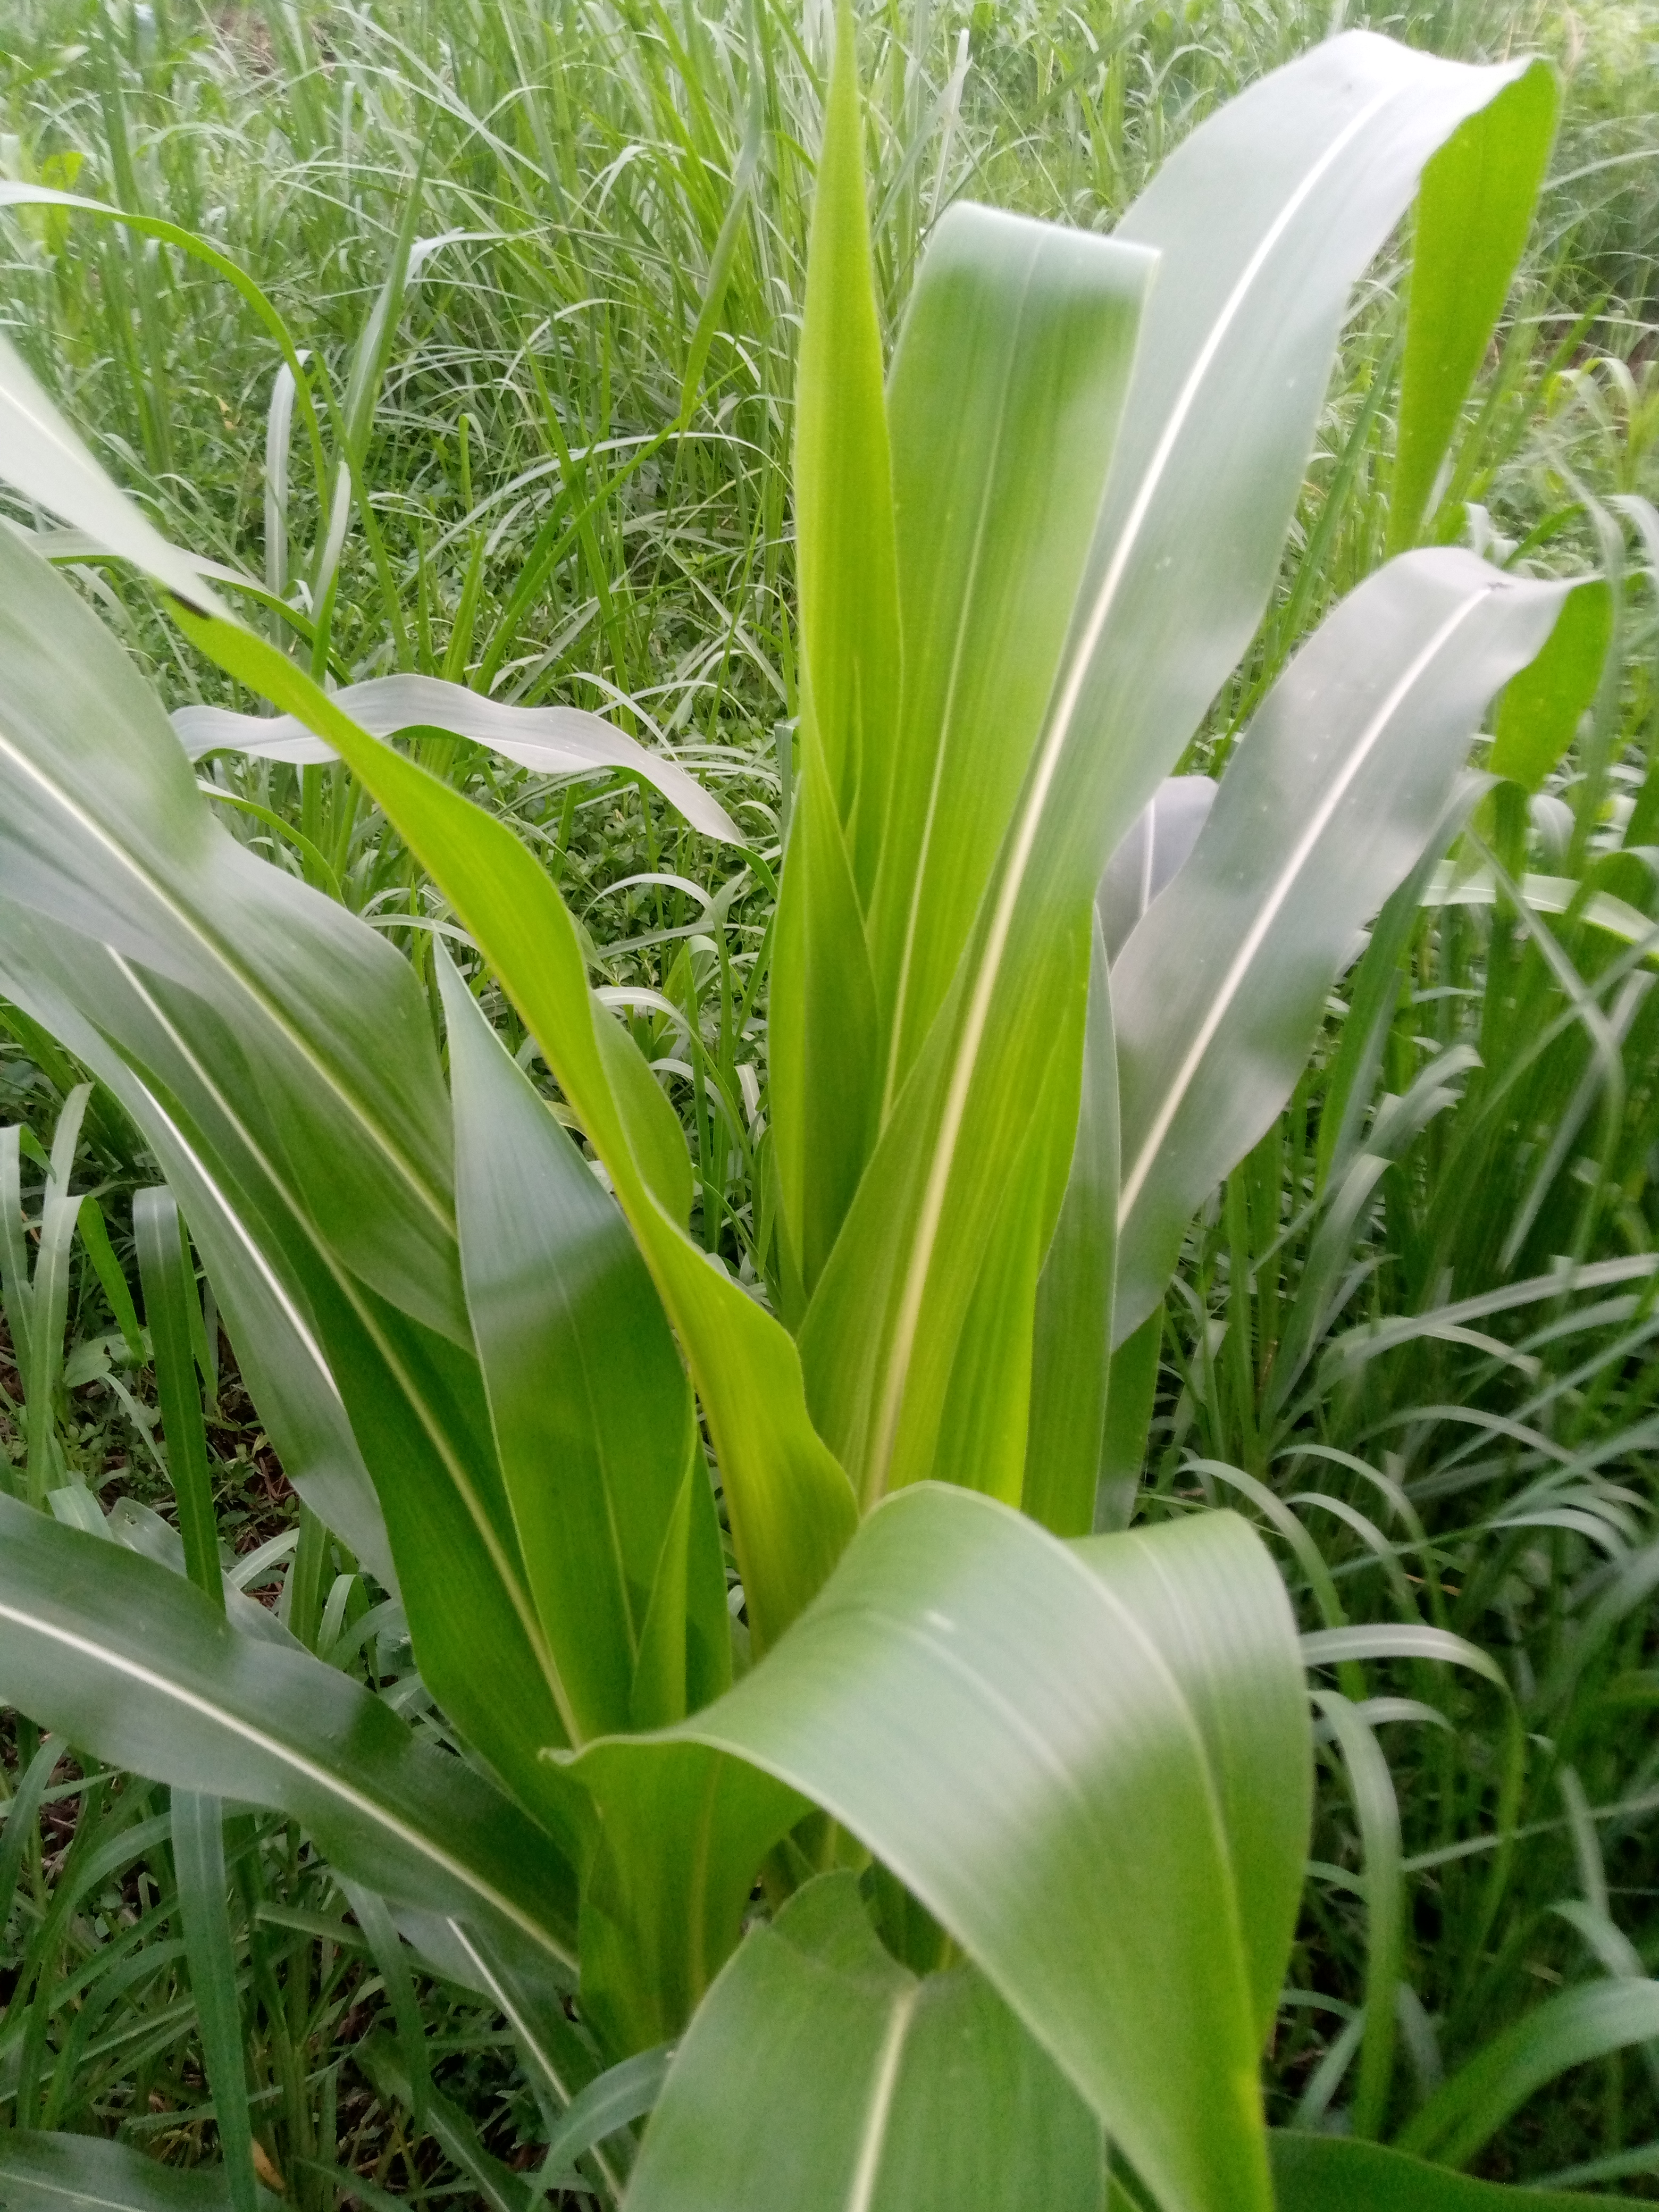
Label: healthy